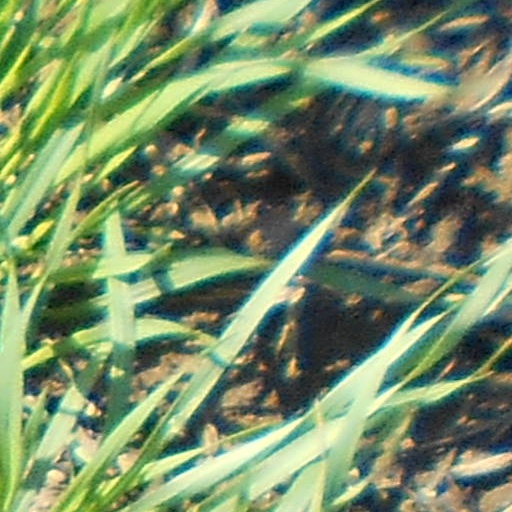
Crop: wheat